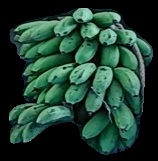
Variety: rasbale
Grade: grade2